B Centauri b

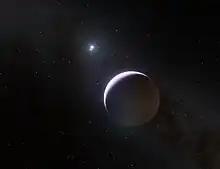
Artist's impression showing b Centauri b. b Centauri is in the background.

The b Centauri system was included in the BEAST survey, which uses the SPHERE instrument at the Very Large Telescope to search for planets around B-type stars in the Scorpius–Centaurus association. SPHERE is equipped with a sophisticated coronagraph that blocks out the light from a star and allows exoplanets around it to be directly imaged. The first observation of the system in 2019 revealed an object at a separation that had infrared colors consistent with a massive planet. A second observation in 2021 confirmed that the object has common proper motion with b Centauri and therefore is physically bound to the system. The authors of this study also looked for old observations of b Centauri and found that the planet had been imaged by the ESO 3.6 m Telescope in 2000, but was considered a background star at the time. With a primary star mass of and a total system mass of , b Centauri is the most massive system around which a planet has been found; previously, the most massive star with a known planet was . The discovery was published in December 2021 on the scientific journal "Nature" and was led by Stockholm University astronomer Markus Janson.